Dream Chronicles: The Book of Air

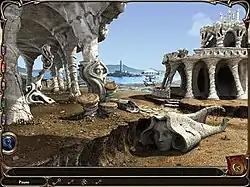
The Wind Music Island is inspired by the work of Antonio Gaudi who is famous for his unique Art Nouveau designs.

Art director Pablo Vietto explained that for the "Airship" artwork, KatGames wanted to make a "very rustic and compact interior where they could place everything necessary for the navigation of the airship". The artistic inspiration came from the old machines designed by Da Vinci and used in the Jules Verne stories, but adapted to their own style. As for "Streets of Wish" artwork, Vietto expressed that he wanted to "keep the essence of the Wish village from the first "Dream Chronicles", respecting the roofs and cupules in green tonalities". The idea of having a house with a cupule for a roof was in his mind since the first "Dream Chronicles", so this was the perfect opportunity to use it again. According to Vietto, some other details, like the iron works and lights, were inspired by works done by Hector Guimard, a French architect and one of the most important ones during Modernism. Regarding "Wind Music Island" artwork, Vietto said that KatGames needed an extravagant scenario showing antique constructions made with rocks and natural things around, like coral. Part of the spaces and forms were inspired by the Güell park from Antoni Gaudí. The sculptures and instruments resulted from a combination of the natural forms coming from coral, other sea elements and the figure of a woman (which is always present in their style).